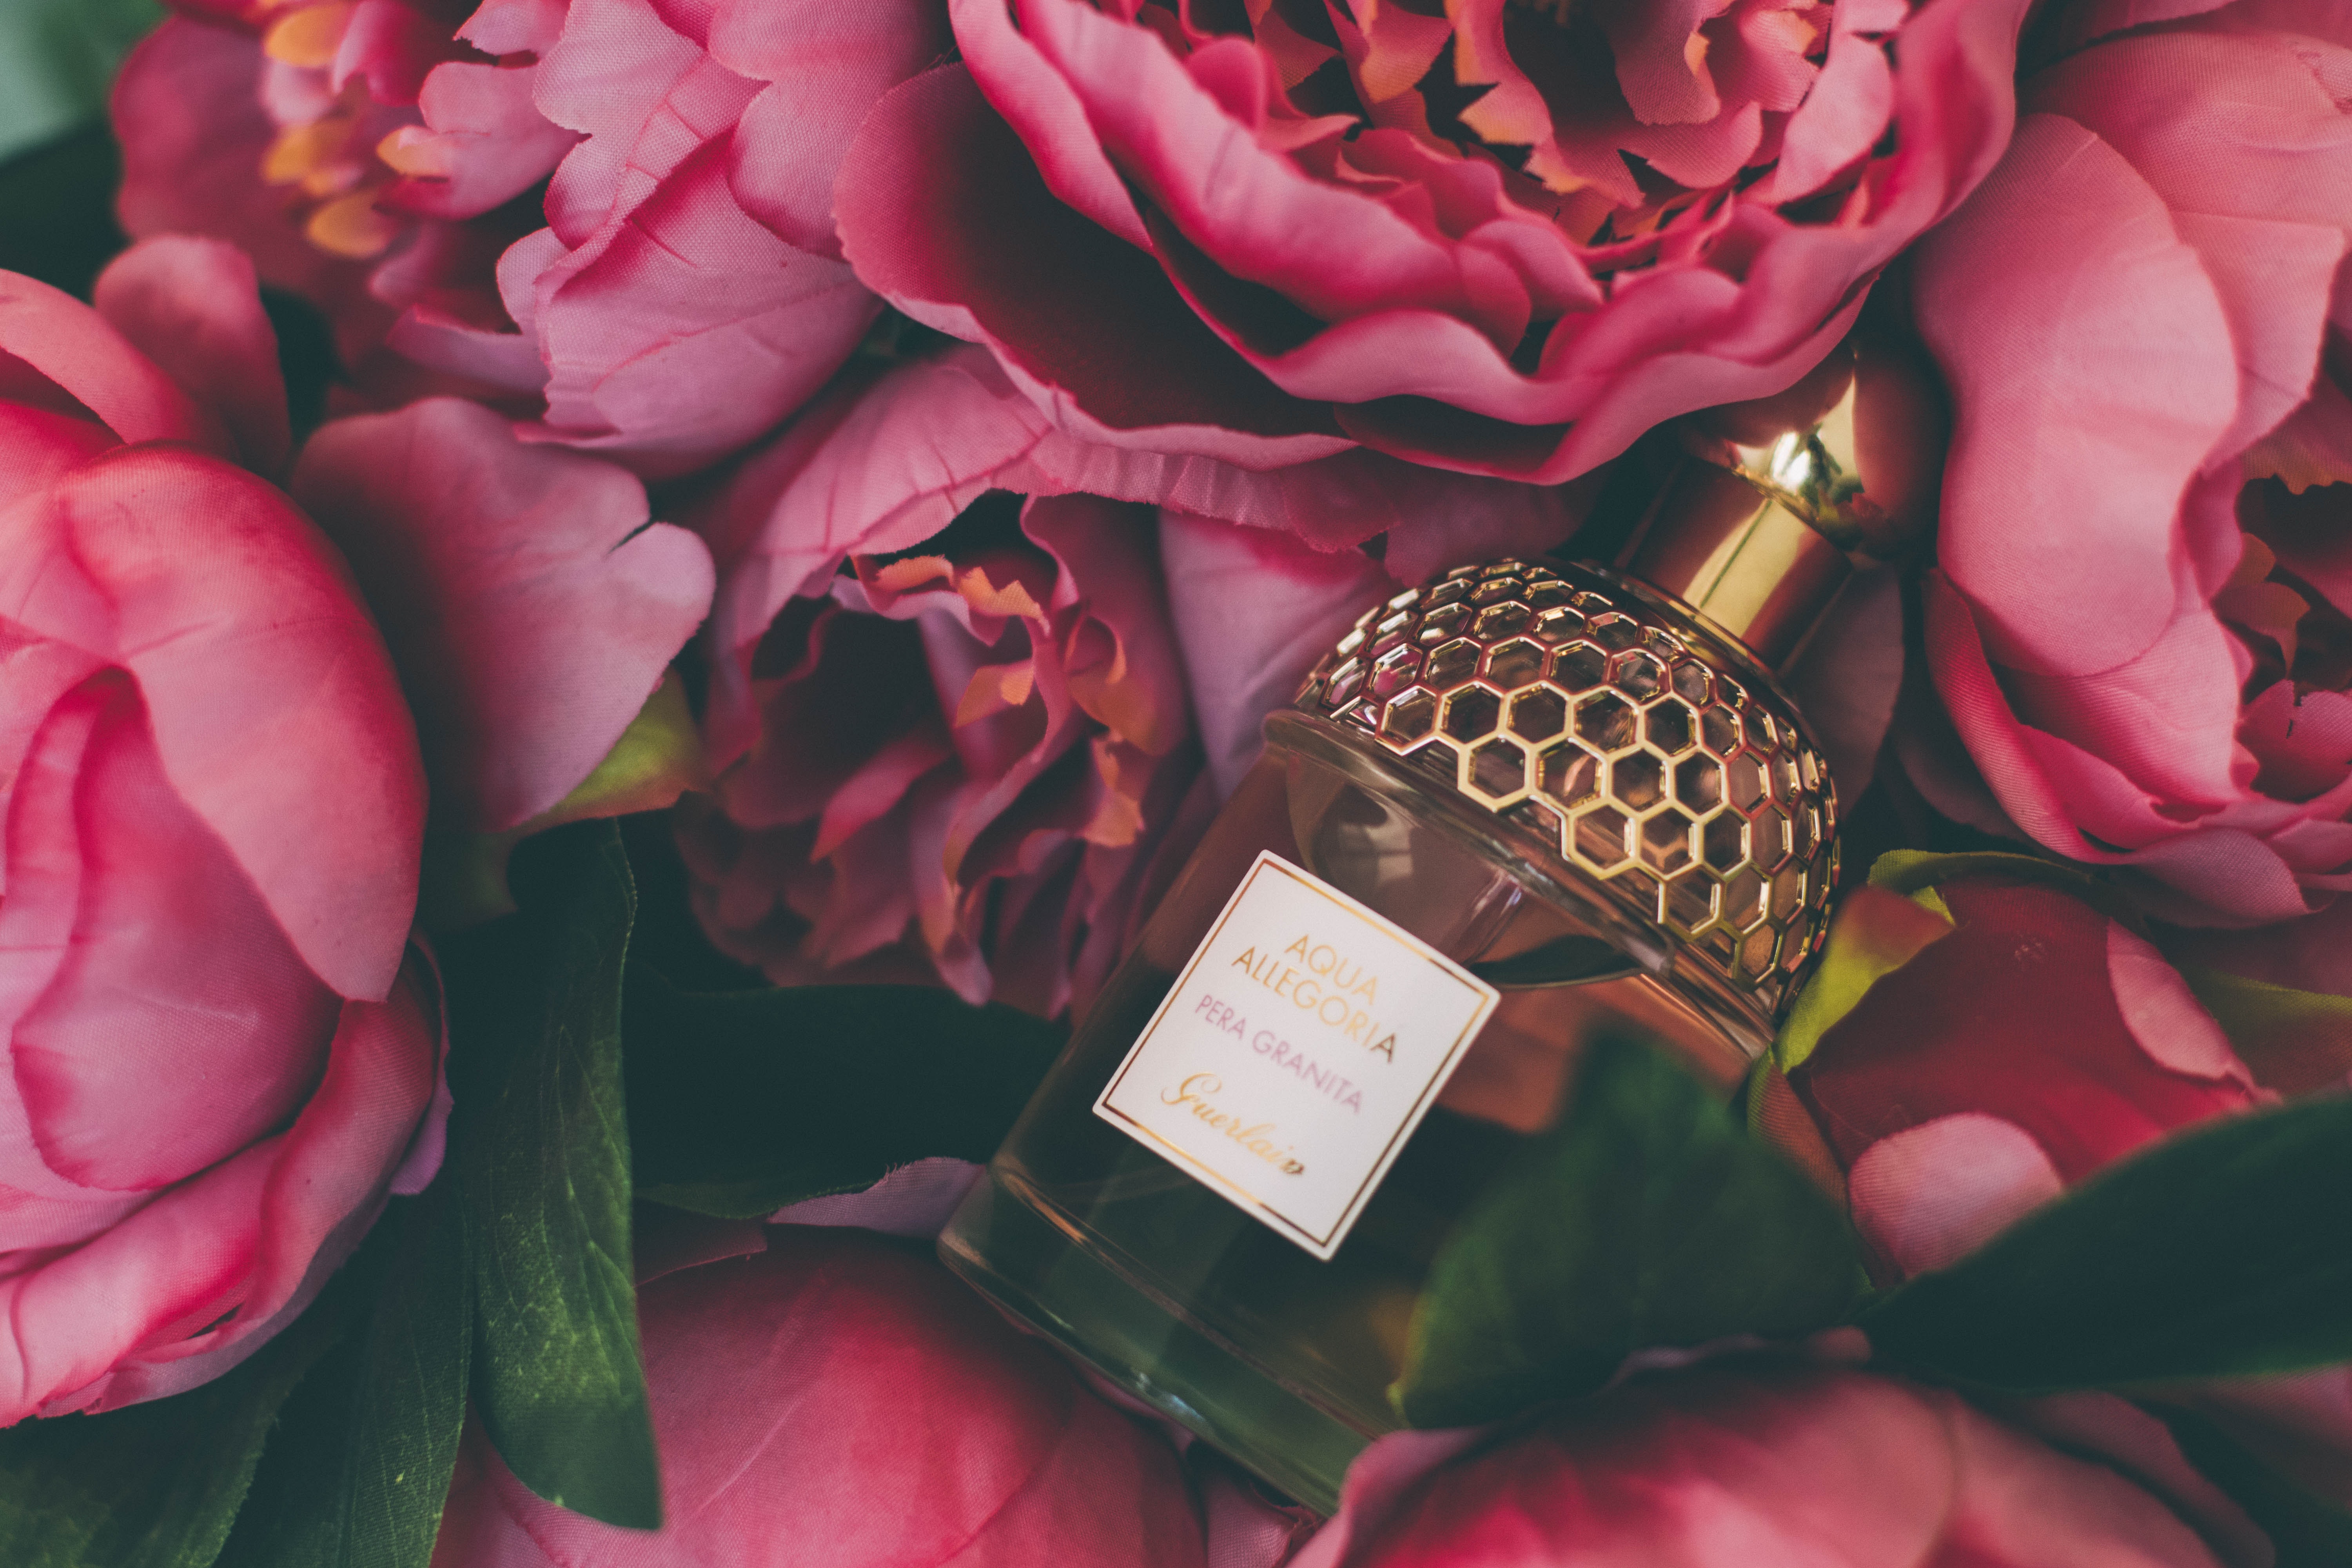
flower, pink, petal, red, garden roses, plant, rose, close up, rose family, flowering plant, cut flowers, photography, still life photography, rose order, bouquet, floribunda, magenta, camellia, floral design, begonia, macro photography, still life, perennial plant